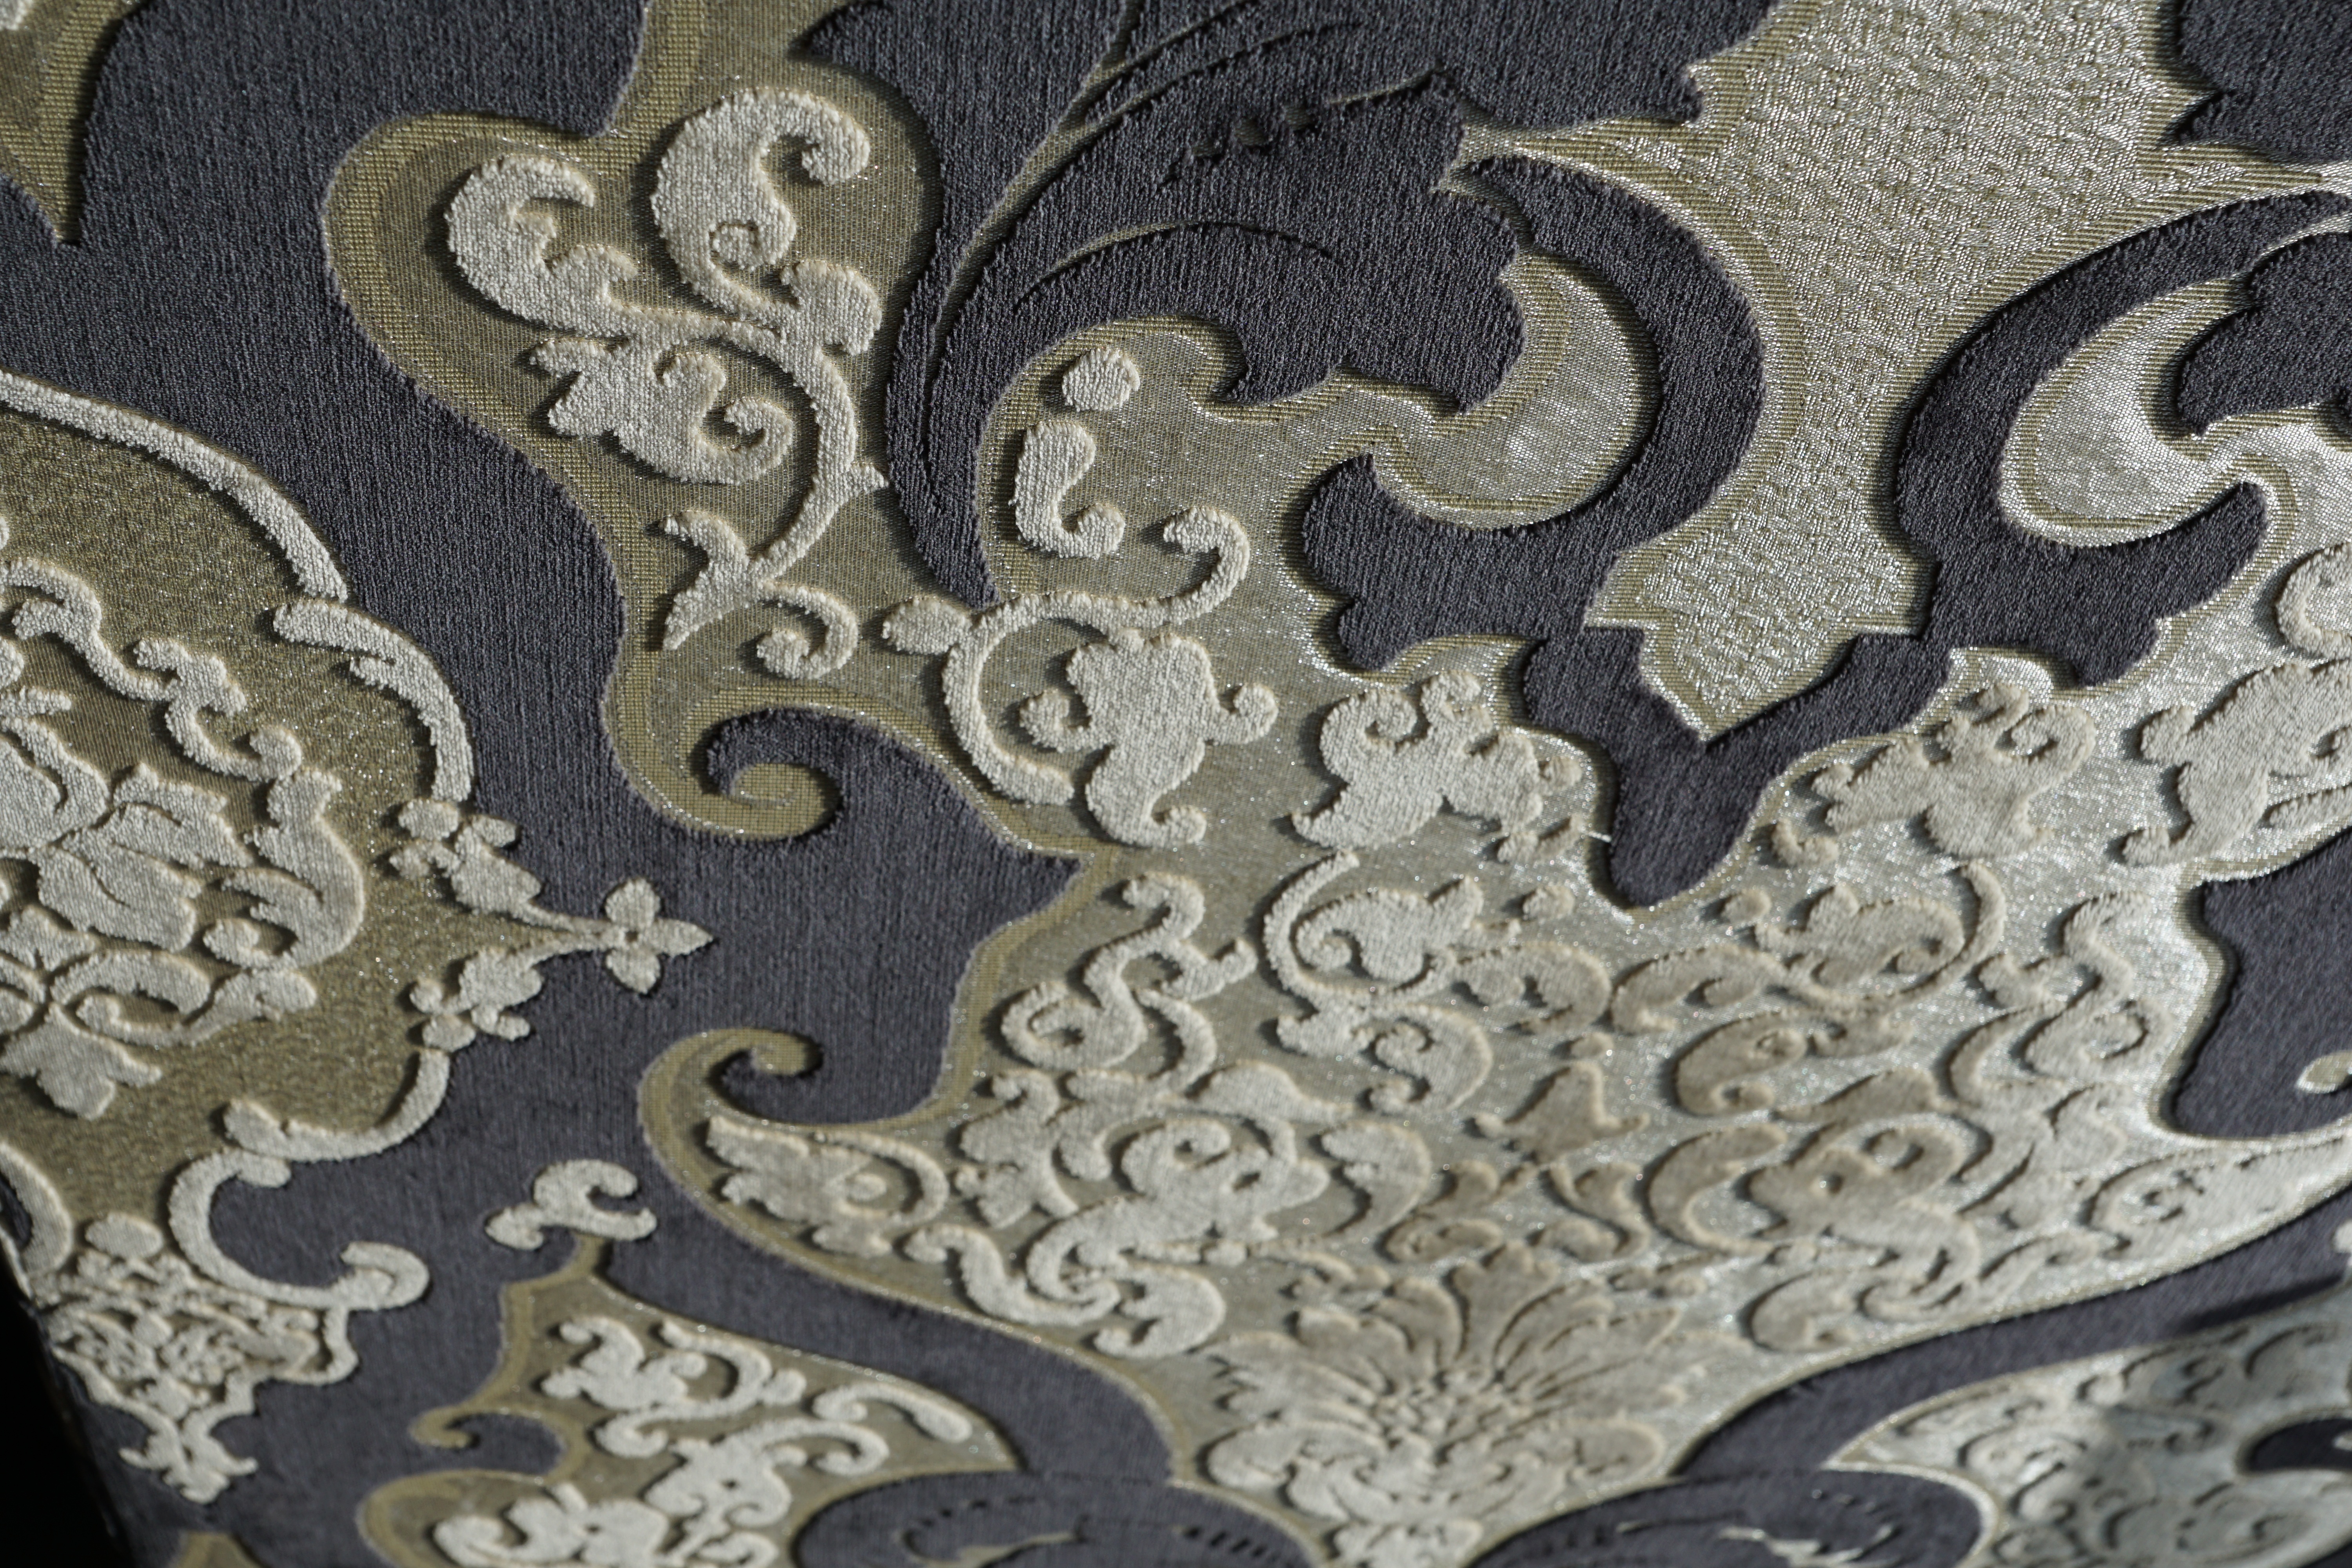
pattern, lace, brown, material, weave, fabric, sew, textile, art, design, beige, flooring